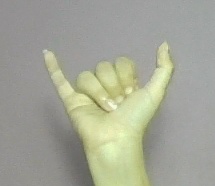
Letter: ya